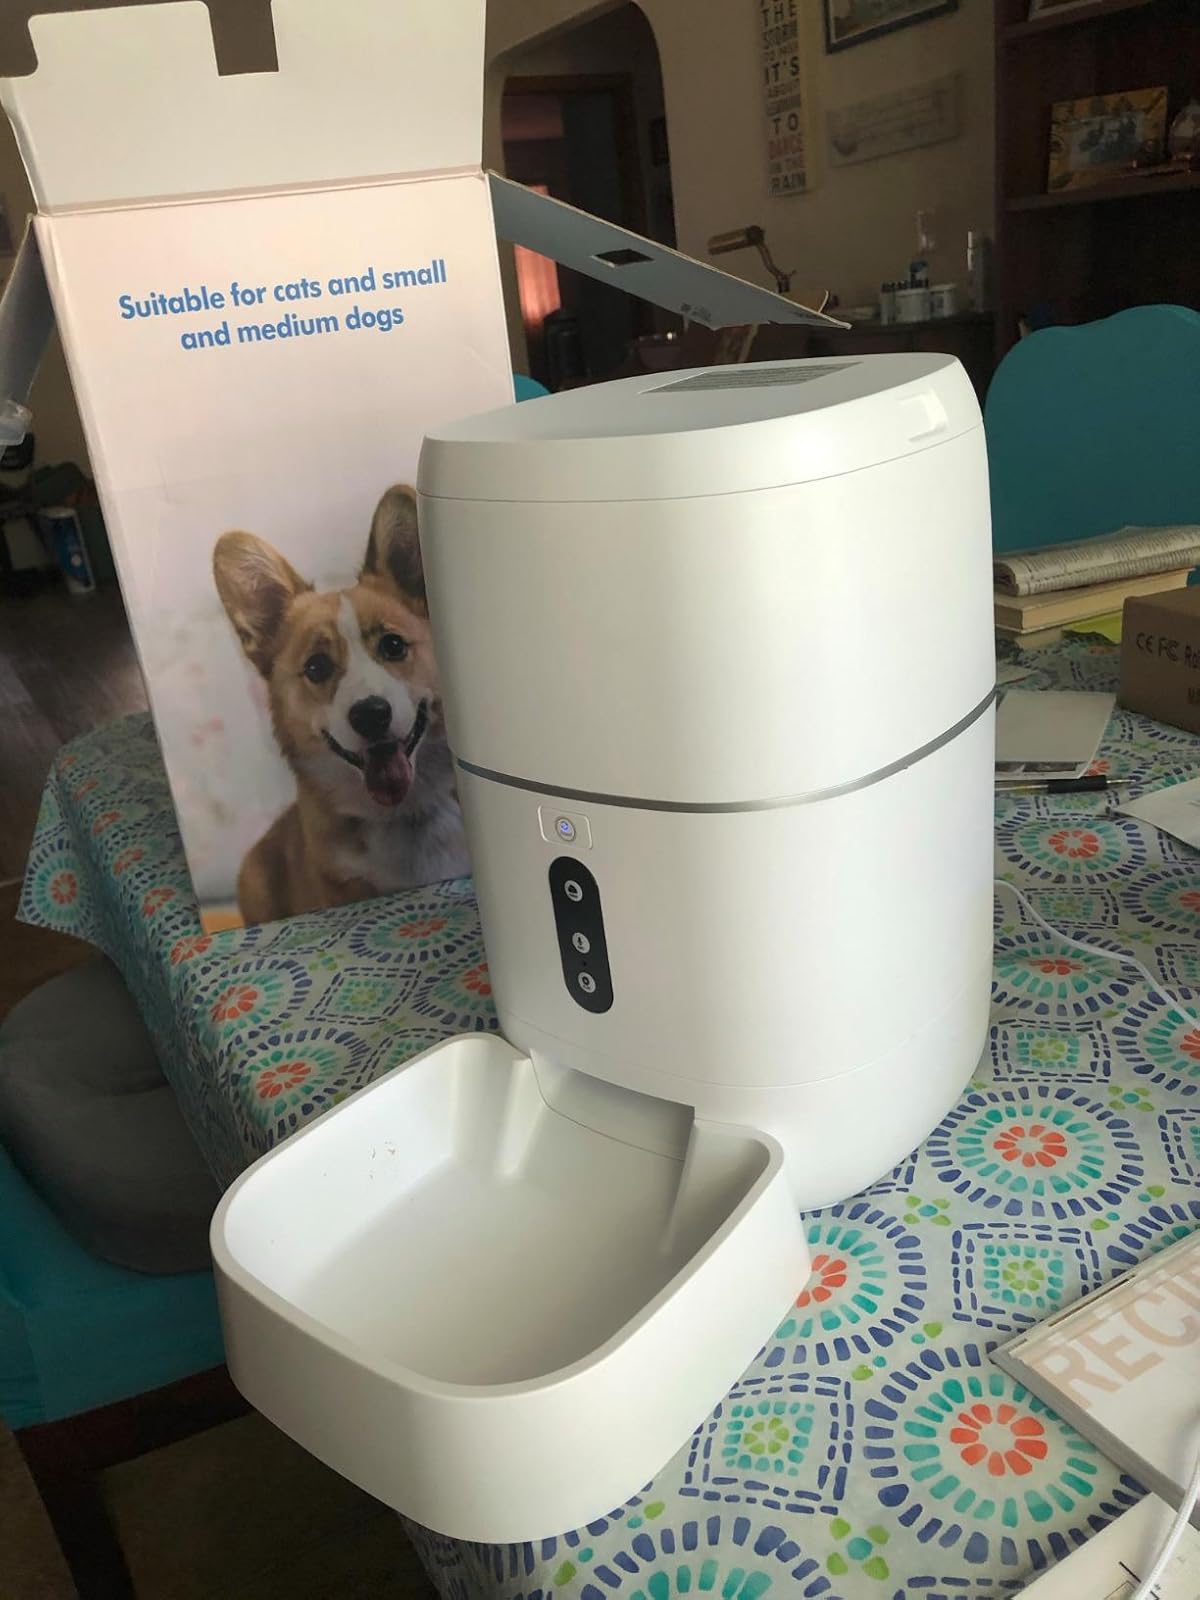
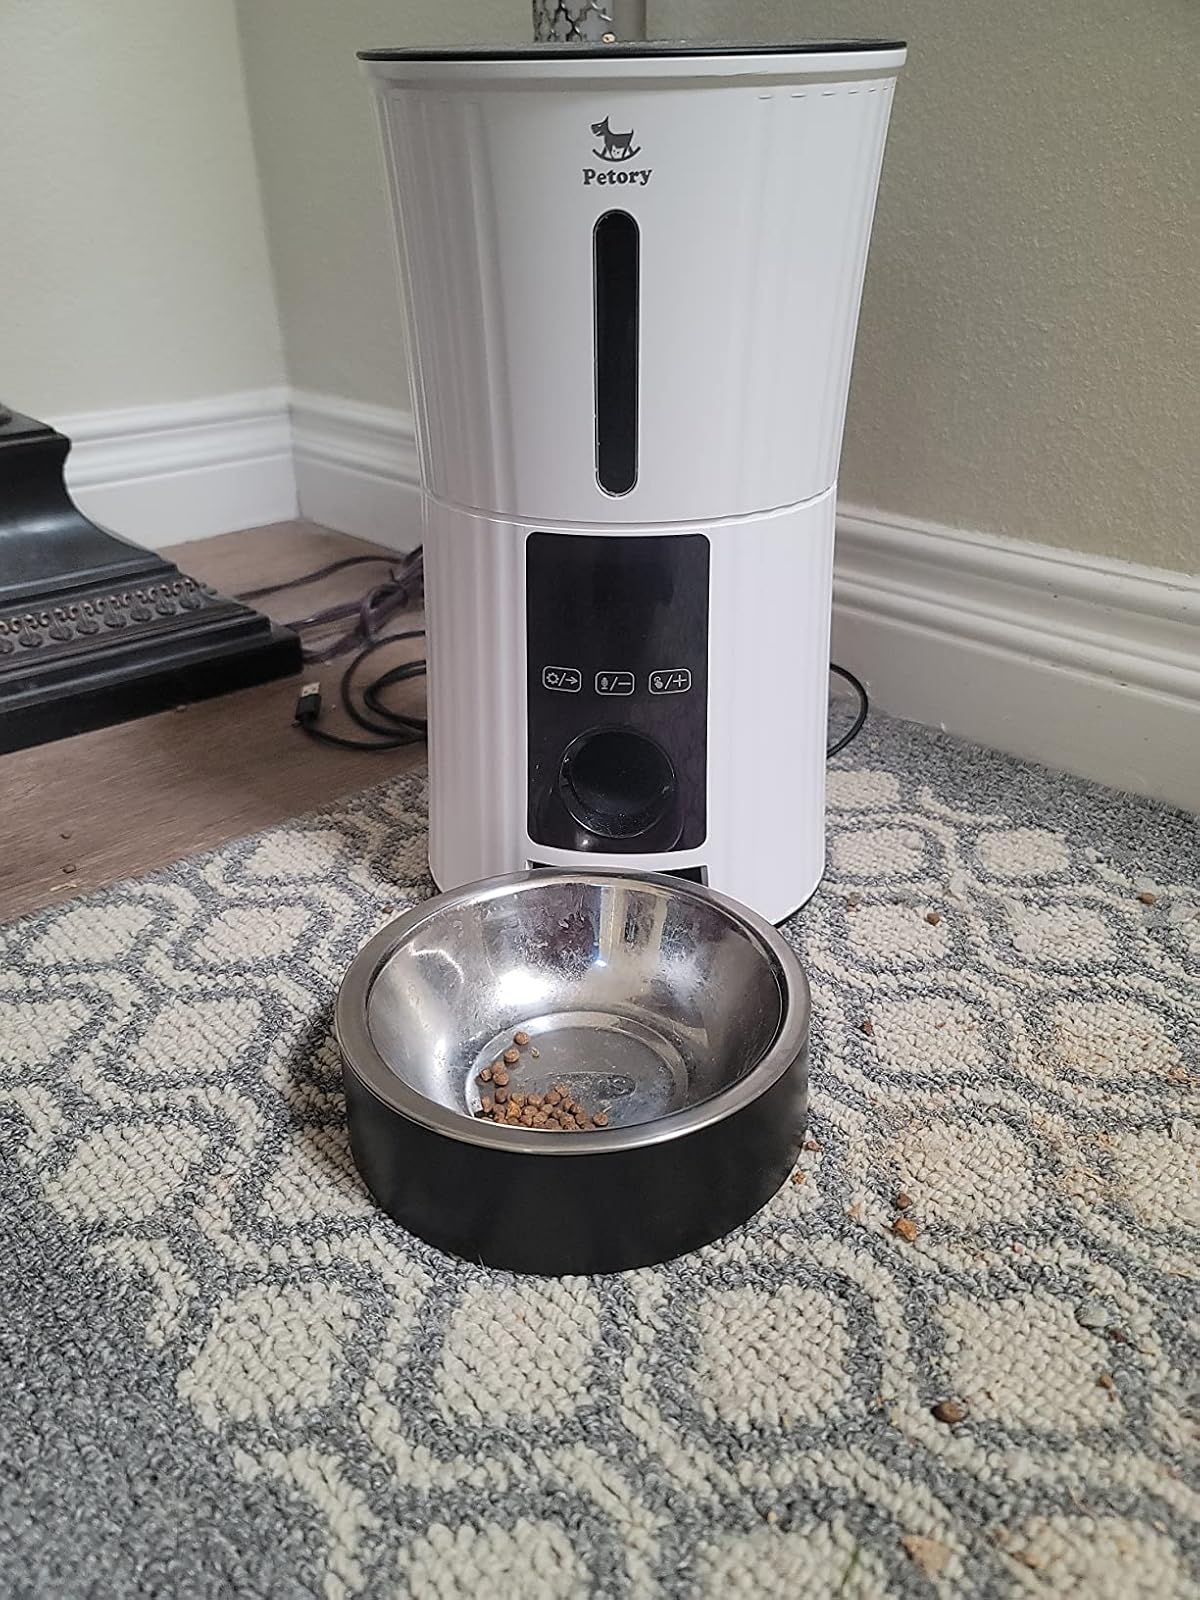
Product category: items_feeder
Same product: no